Joaquín Manglano y Cucaló de Montull

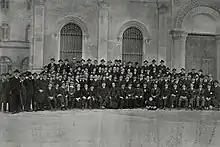
Colegio San José alumni

The Manglano family was first noted in the 14th century, related to Alcarria; they grew to major Castilian landholders in the 16th and 17th century. In the mid-18th century its branch settled in Levante; accumulating land in the Valencia province they grew to regidores and, by means of marriage, entered the aristocratic strata. Joaquín's paternal grandfather, Jose Pedro Manglano y Ruiz (1819-1900), gained new aristocratic titles, in 1867-1868 served as a Cortes deputy and emerged as one of the most prestigious local personalities.